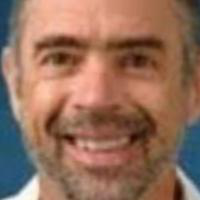
Age group: age 56-65